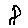
Label: 8